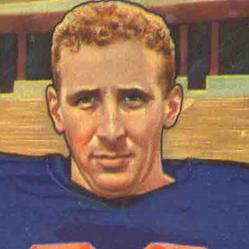
Age: 23